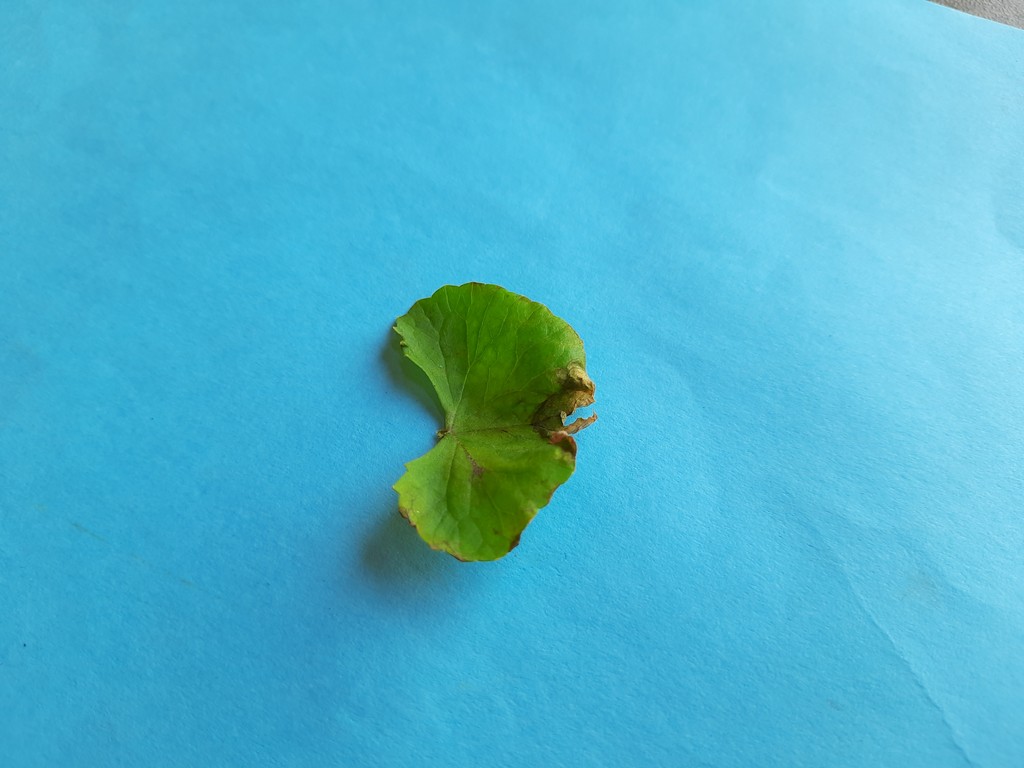
Label: Unhealthy